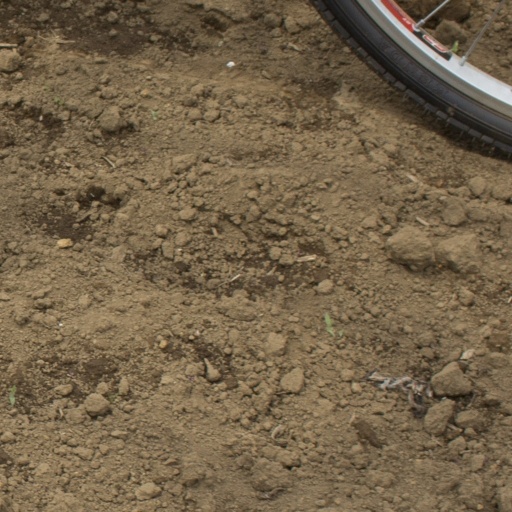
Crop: Jerusalem artichoke